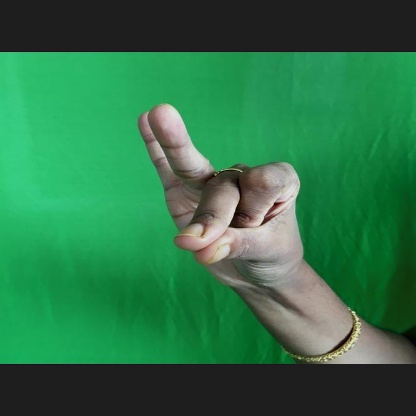
Mudra: Bramaram